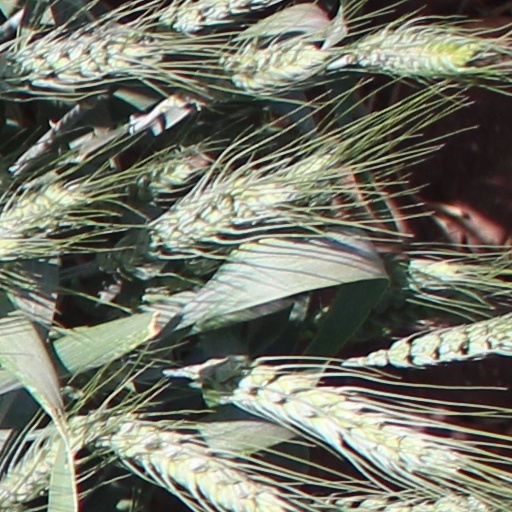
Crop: wheat